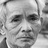
Emotion: neutral